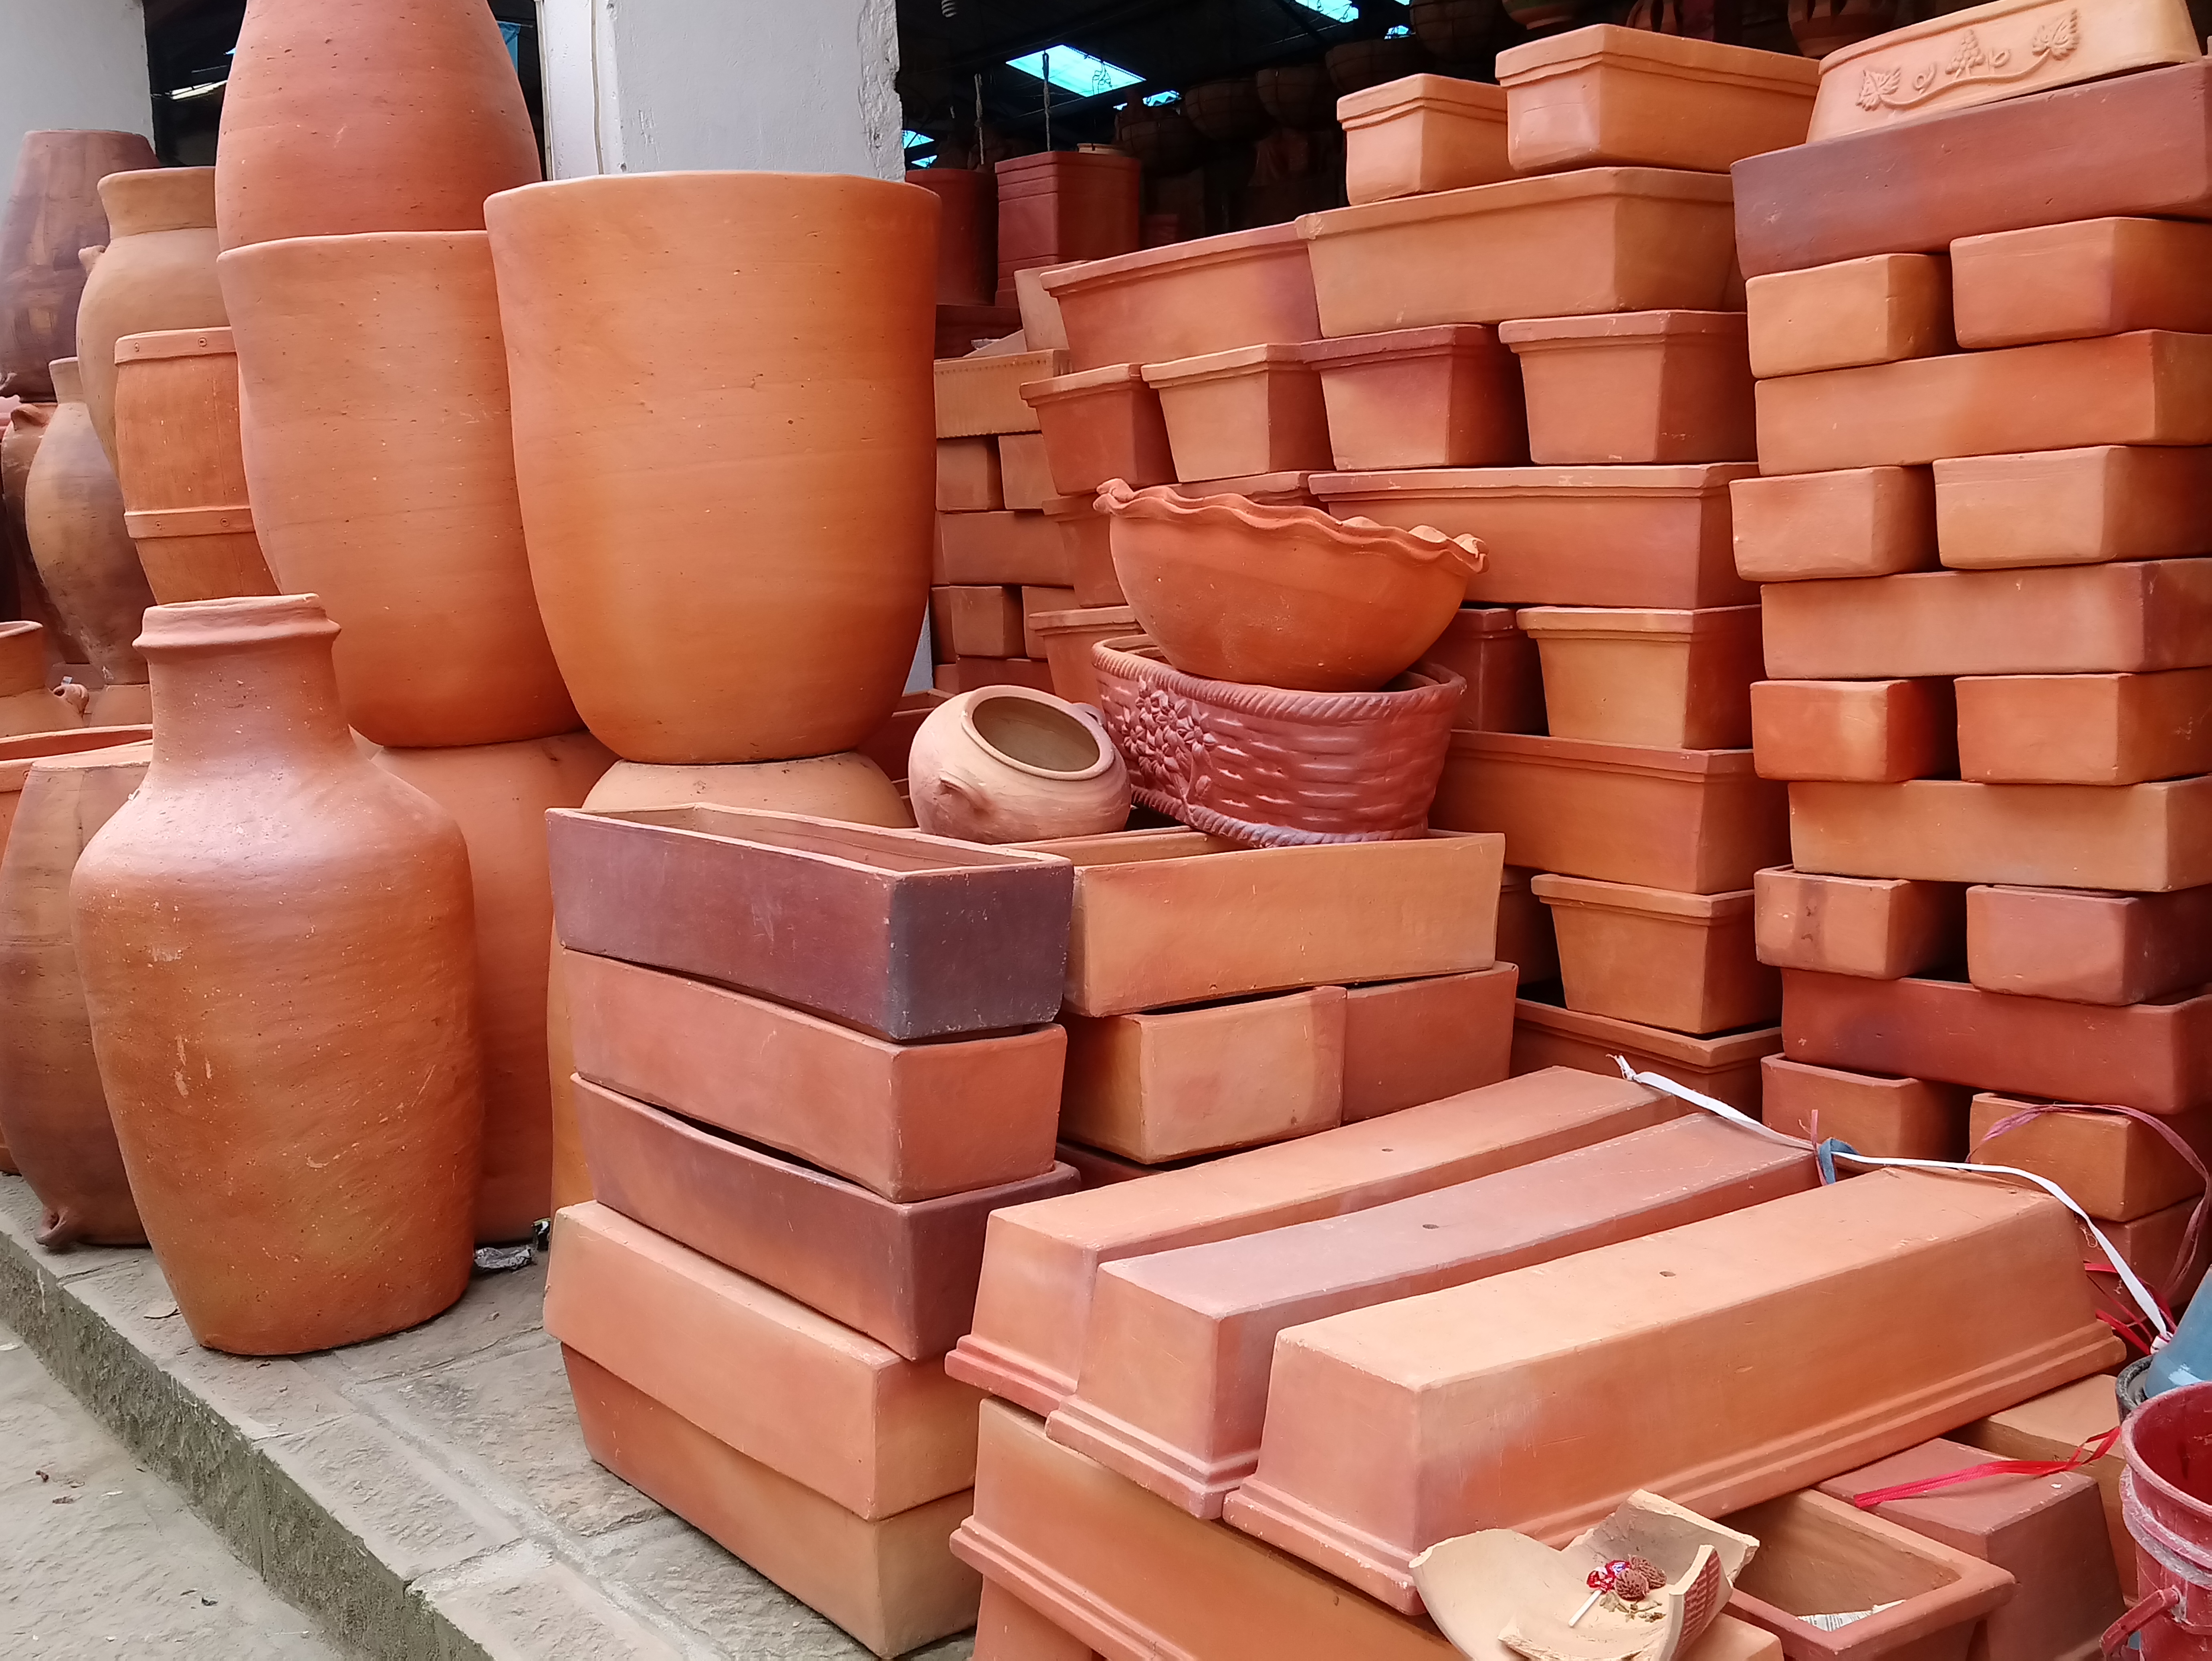
handicrafts, handmade, raquira, boyaca, colombia, tourism, inventory, earthenware, peach, pottery